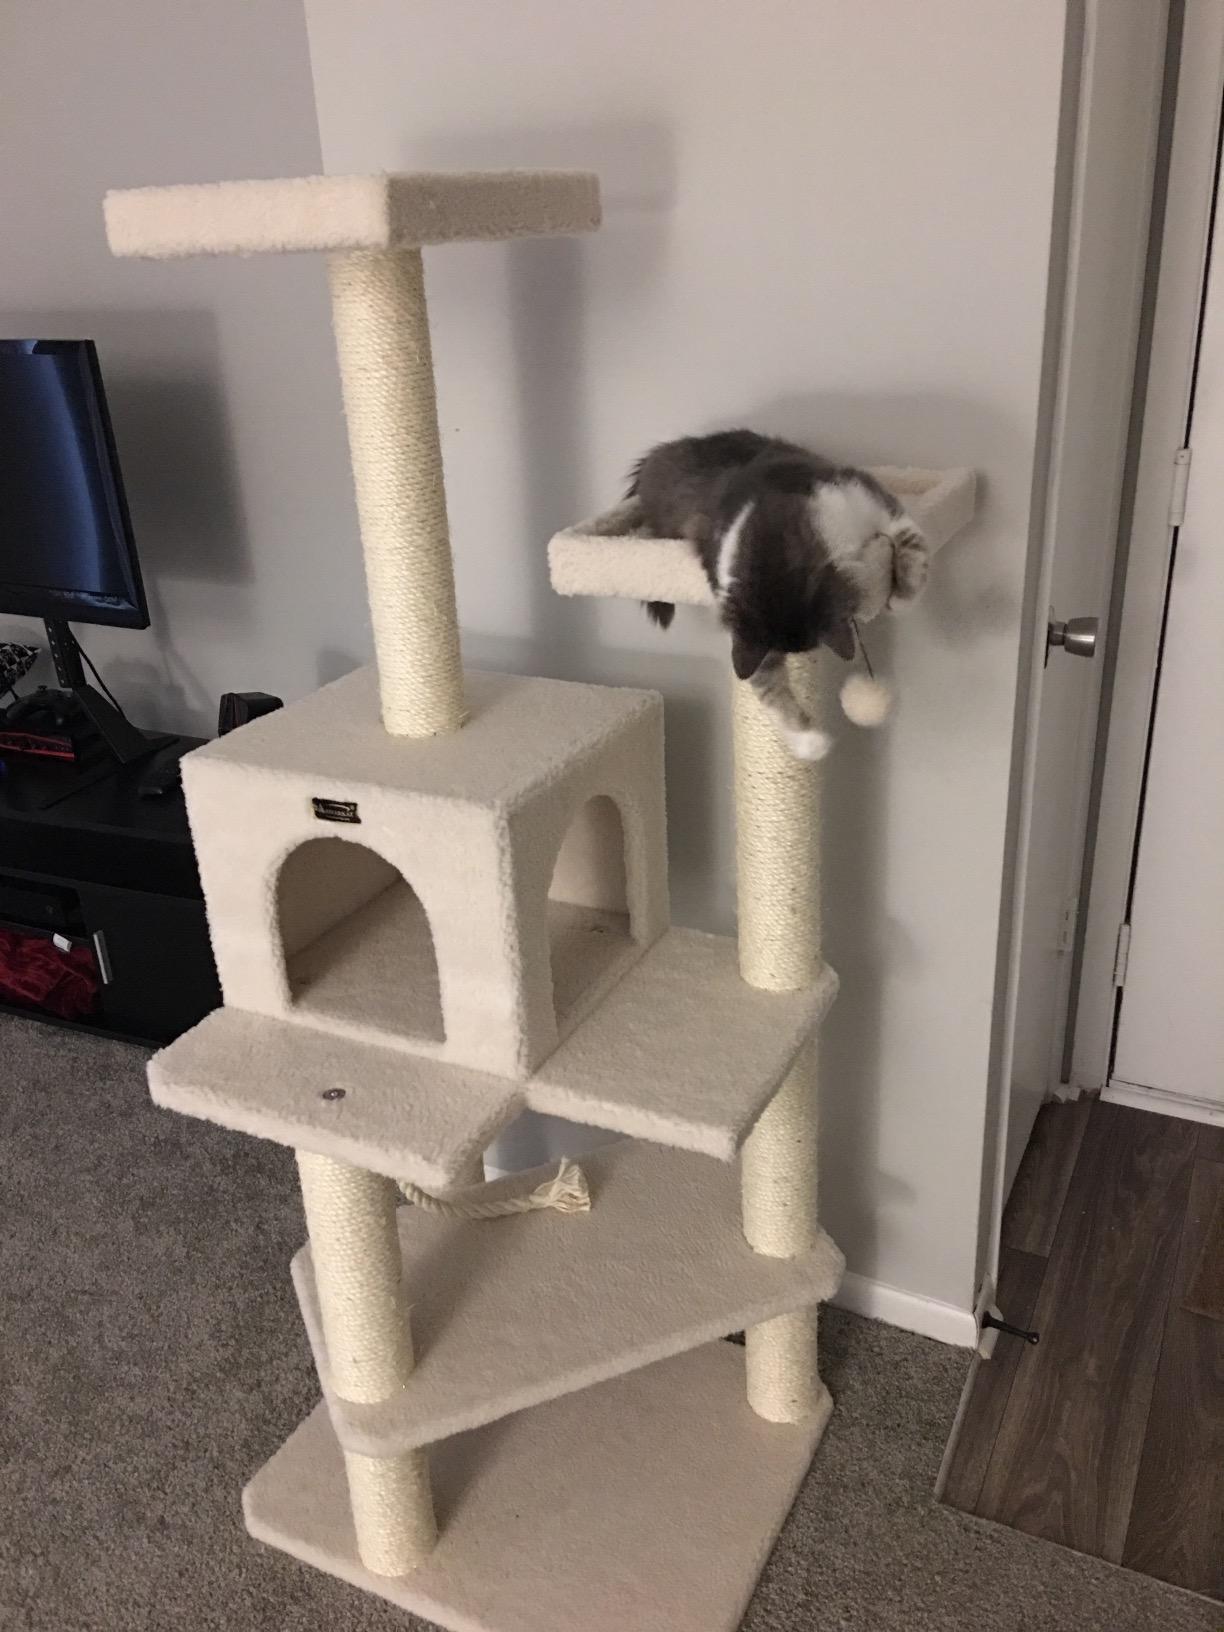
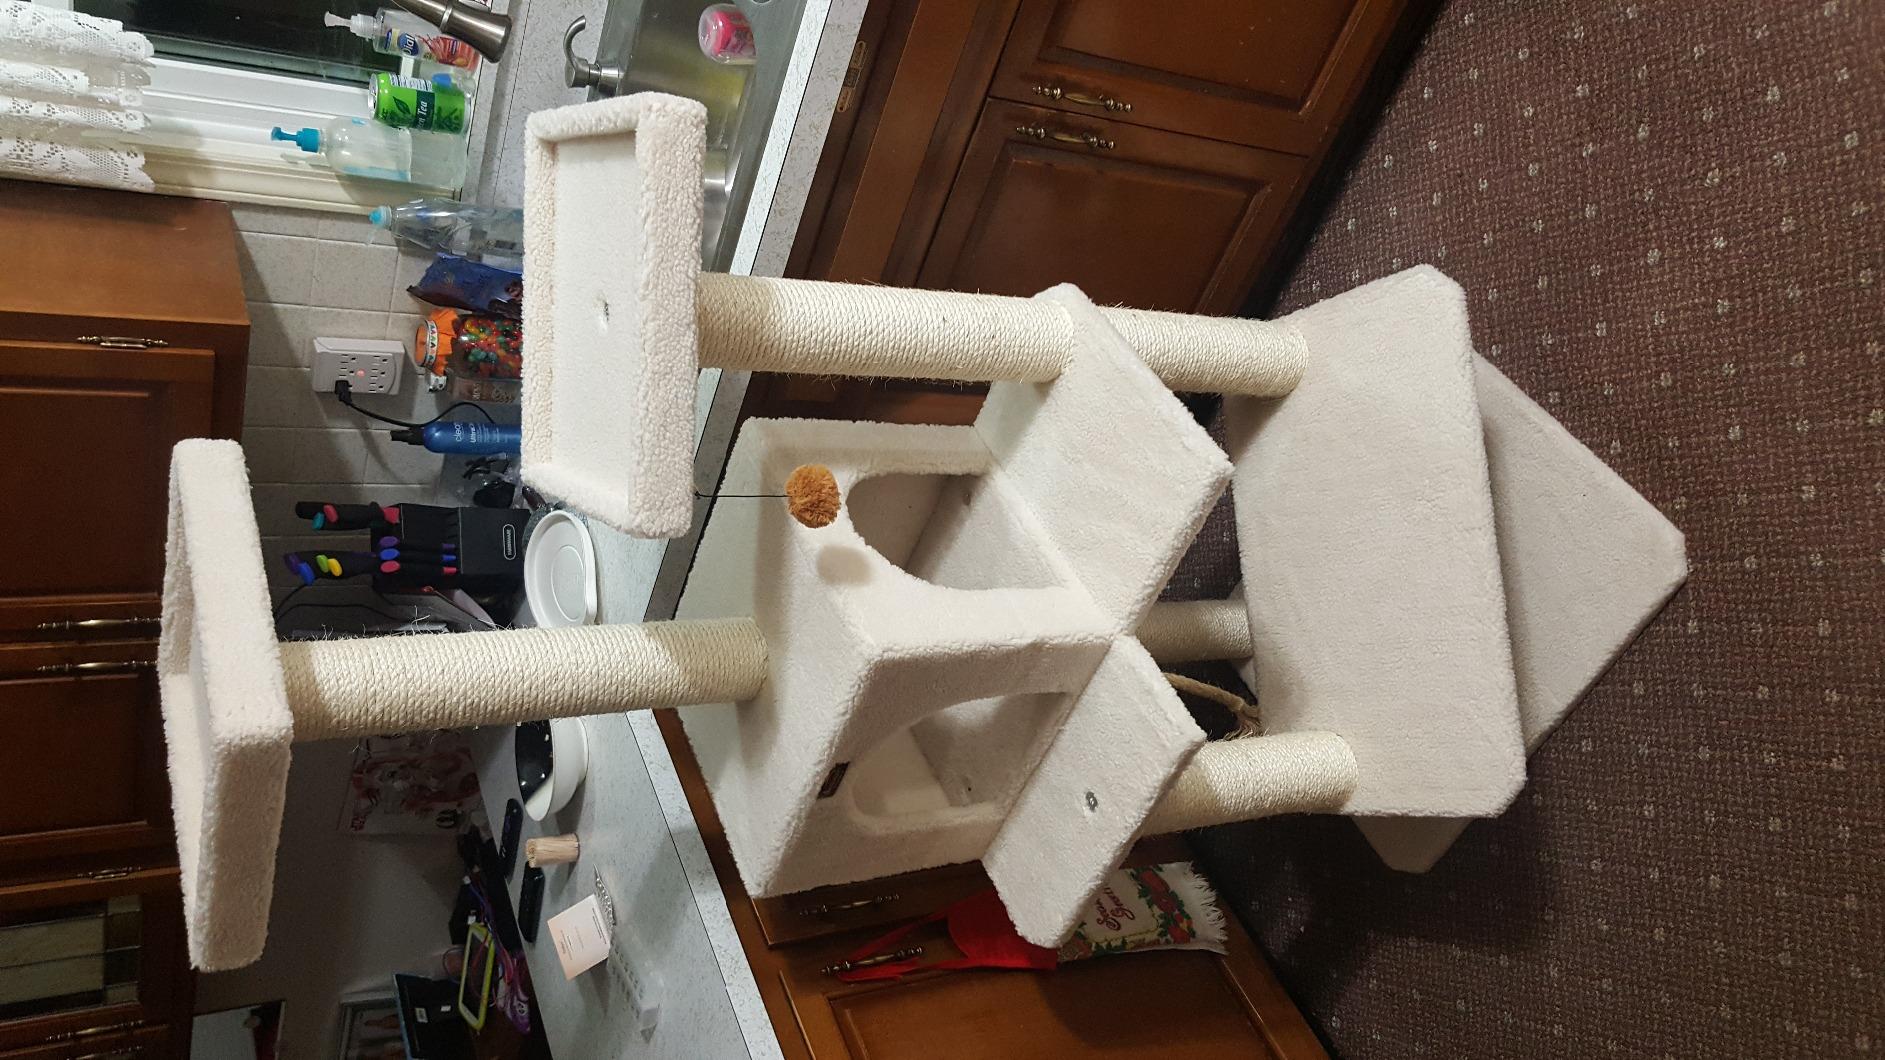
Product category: items_cat tree
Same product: yes